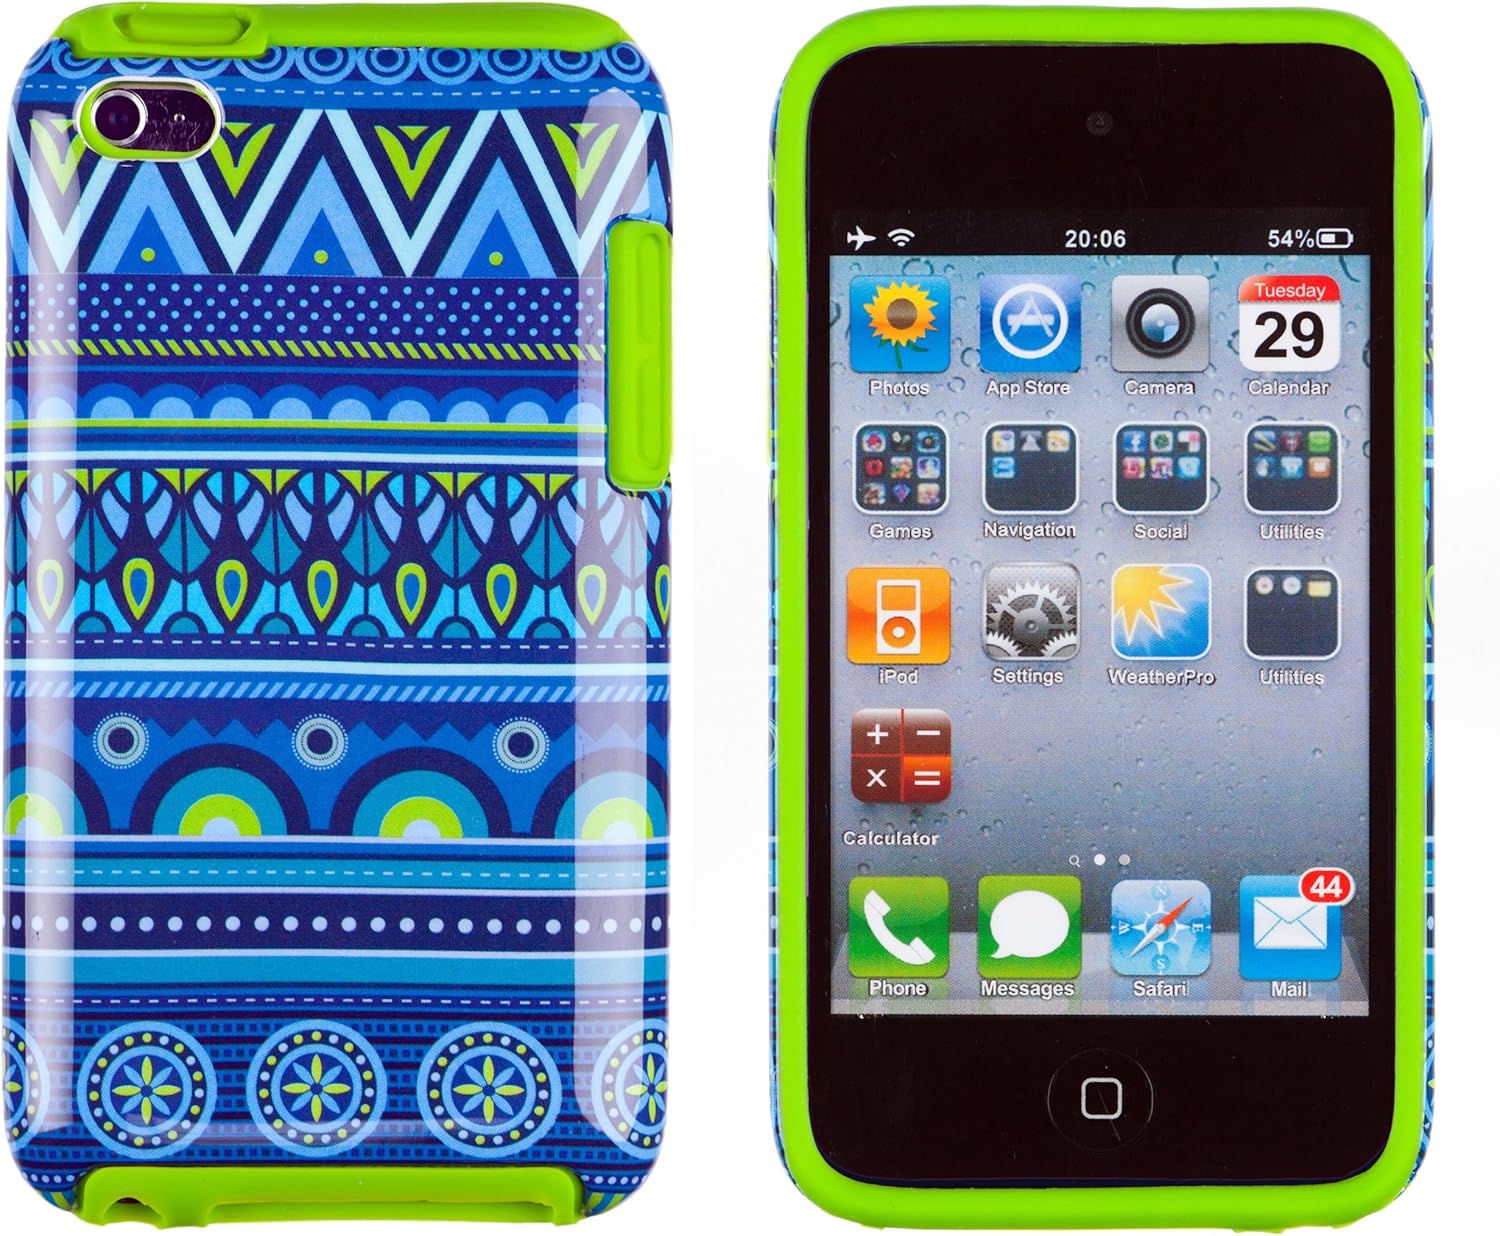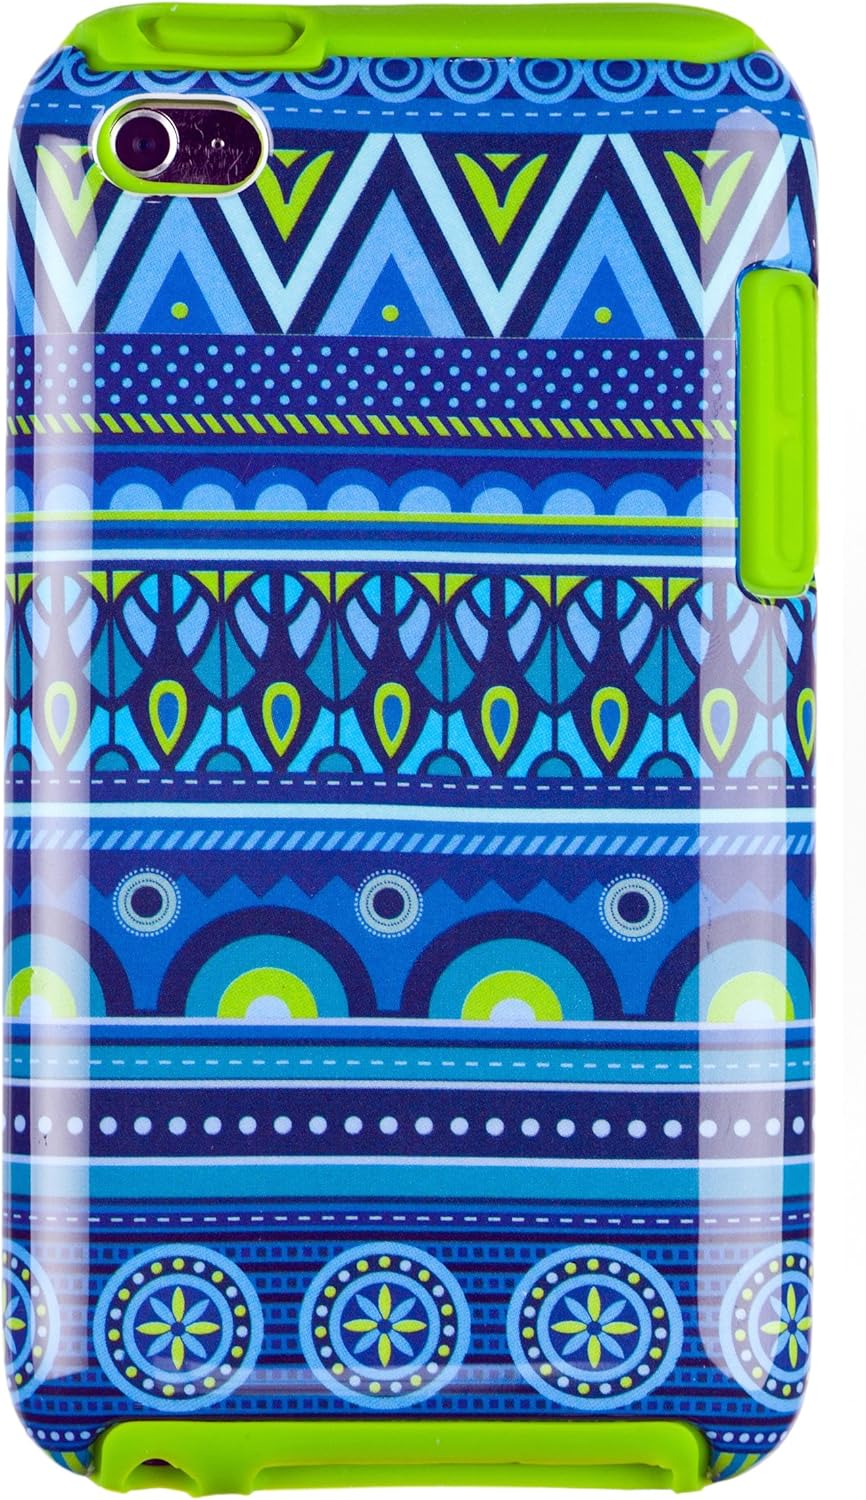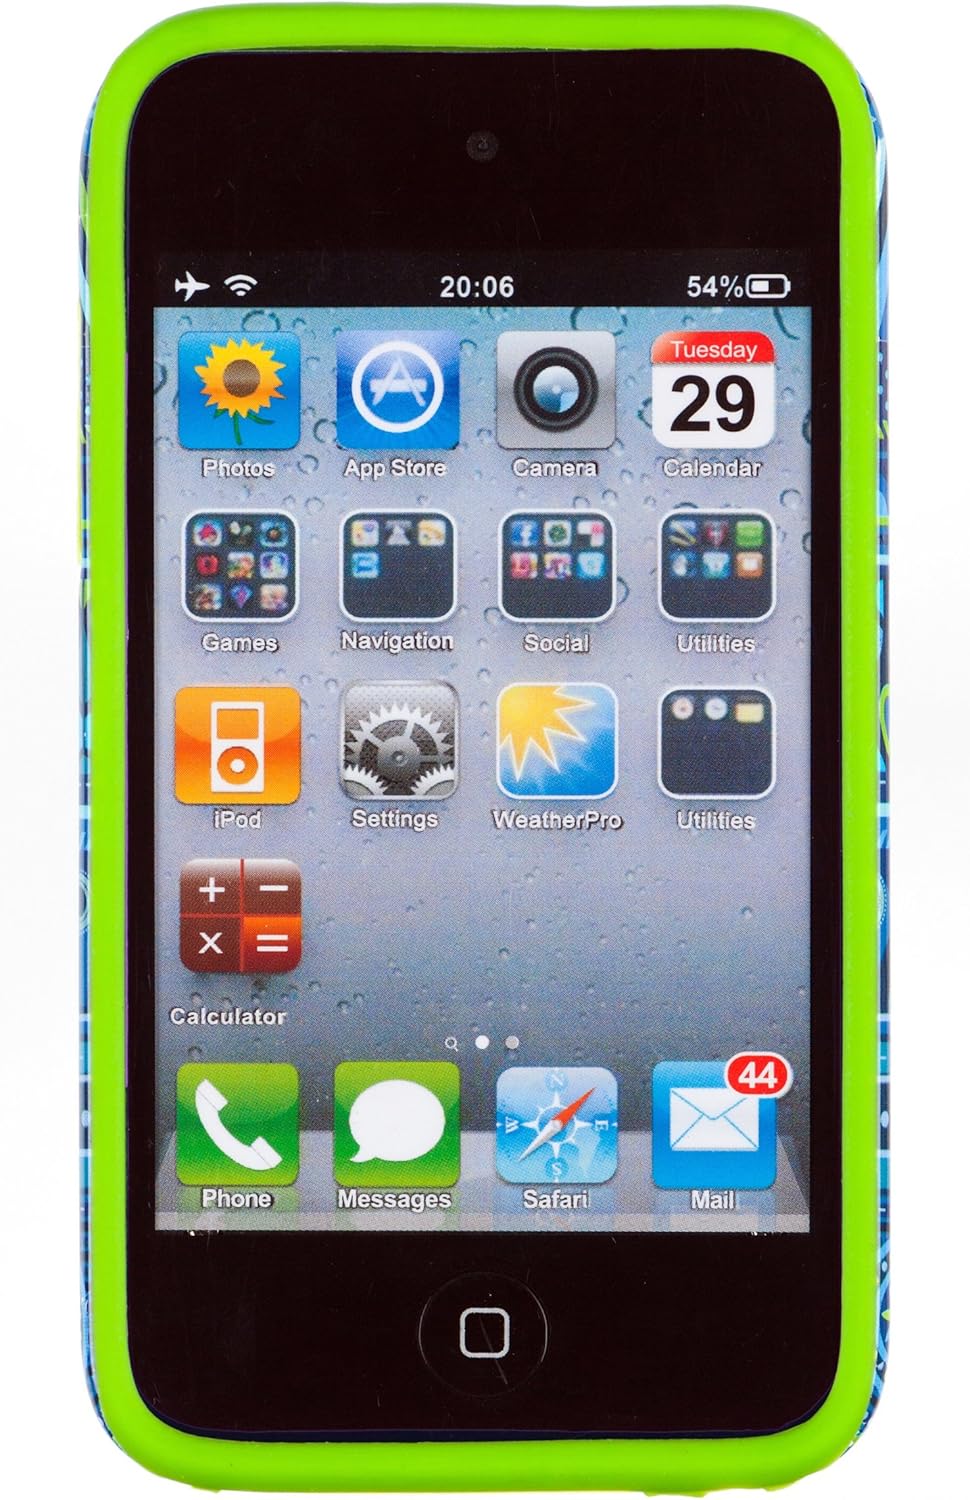
DandyCase 2in1 Hybrid High Impact Hard Blue Aztec Tribal Pattern + Lime Green Silicone Case Cover for Apple iPod Touch 4 (4th Generation) + DandyCase Screen Cleaner
Category: Cell Phones & Accessories
Ultra-thin design,High quality material
Features: Compatible with ALL versions of the Apple iPod Touch 4 (4th Generation) | High Impact Outer Shell Wrapped around Inner Silicone Case | Anti-slip properties gives your iPod Touch 4 more grip on surfaces | Easy to slip on your device, yet stays on securely | Includes FREE DandyCase keychain screen cleaner